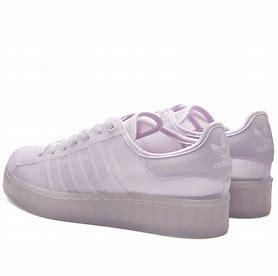
Brand: Adidas
Model: Superstar Bold